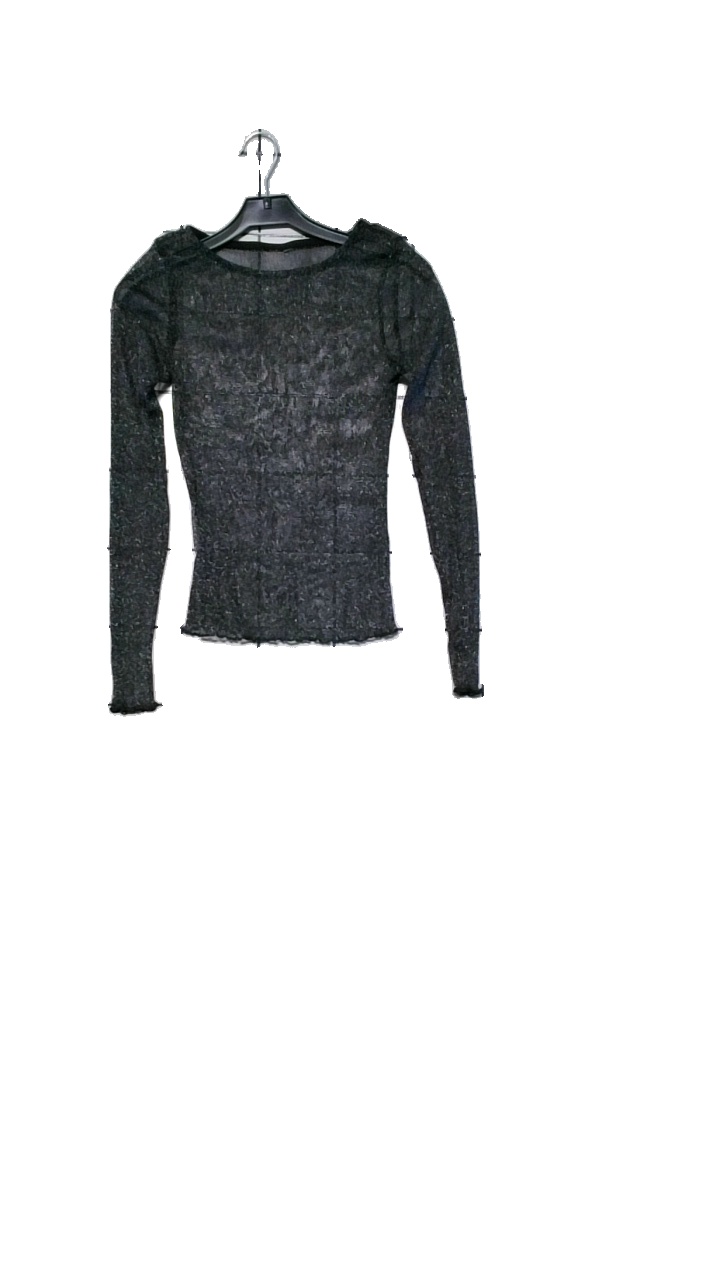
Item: Top (Ladies)
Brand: Missing
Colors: Black
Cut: C-collar
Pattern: Glitter
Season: All
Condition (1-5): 4
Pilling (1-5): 2
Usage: Reuse
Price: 50-100